Lucas Industries

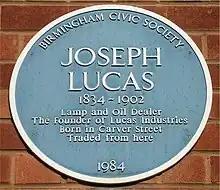
Blue plaque on factory building in Carver Street, Birmingham

After World War I, the firm expanded rapidly, branching out into products such as braking systems and diesel systems for the automotive industry and hydraulic actuators and electronic engine control systems for the aerospace industry. In 1926 they gained an exclusive contract with Austin. Around 1930, Lucas and Smiths established a trading agreement to avoid competition in each other's markets. During the 1920s and 1930s Lucas grew rapidly by taking over a number of their competitors such as Rotax and C.A.Vandervell (CAV). During WW2 Lucas was engaged by Rover to work on the combustion and fuel systems for the Whittle jet engine project making the burners. This came about because of their experience of sheet metal manufacture and CAV for the pumps and injectors.